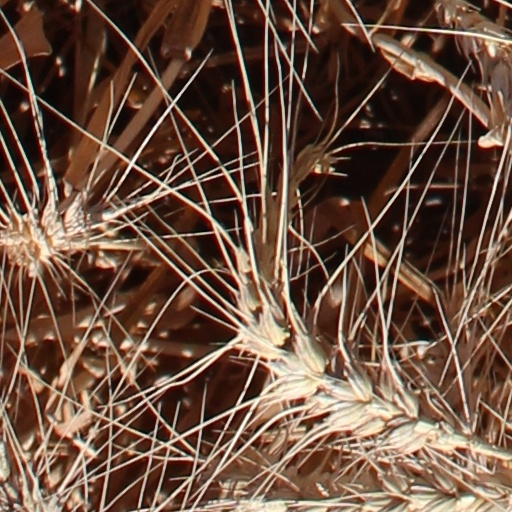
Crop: wheat